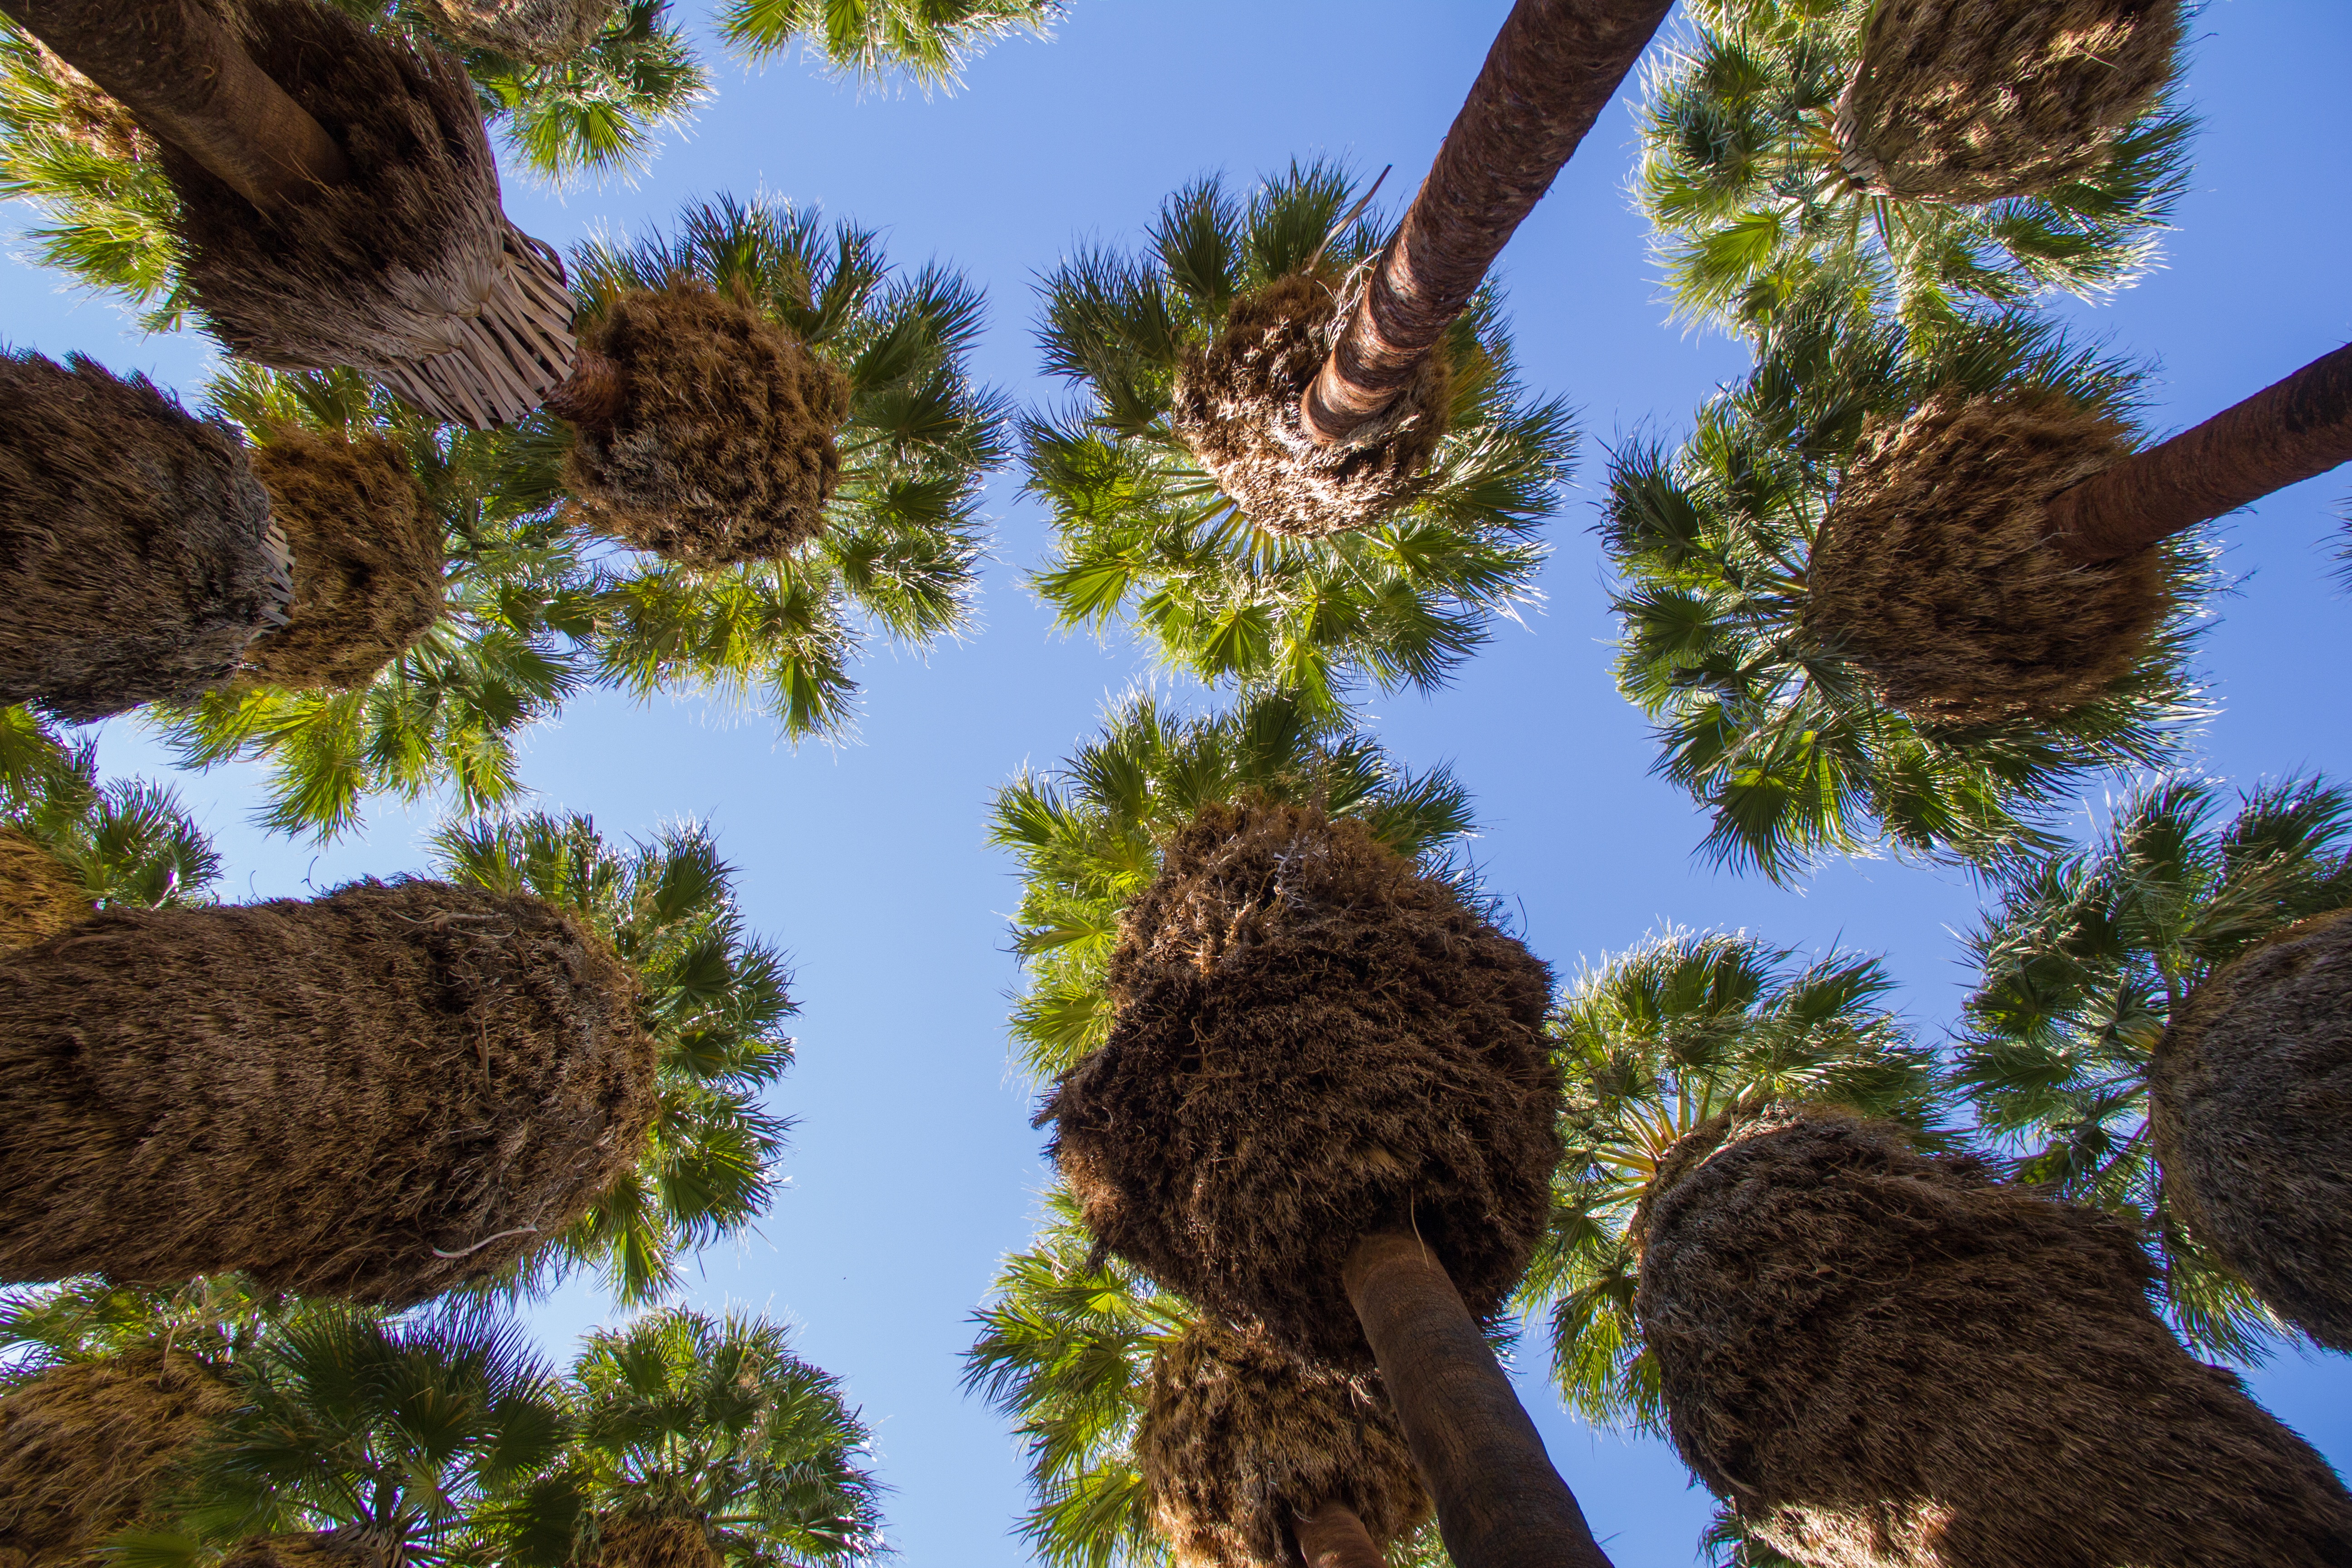
landscape, tree, nature, plant, sky, leaf, flower, vacation, wildlife, green, jungle, paradise, palm, tropical, botany, flora, leaves, exotic, ecosystem, screenshot, flowering plant, biome, woody plant, land plant, arecales, palm family